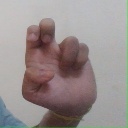
अक्षर: अ